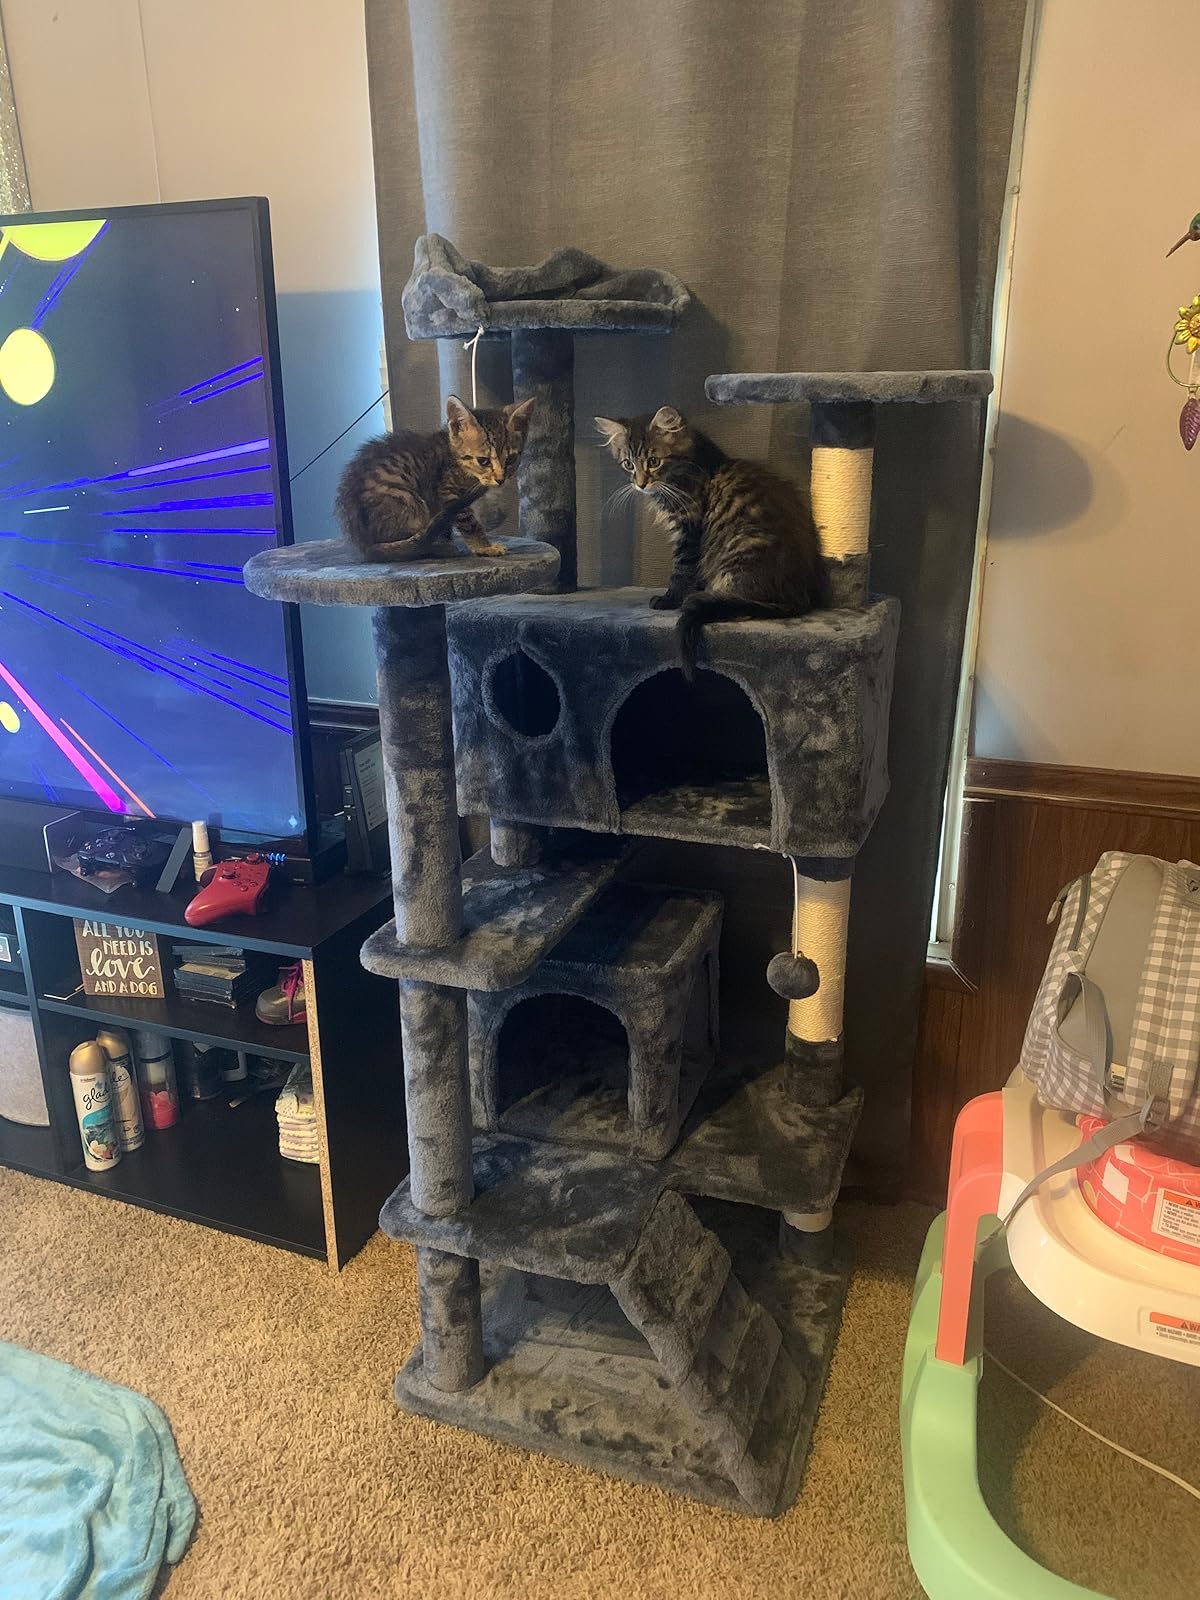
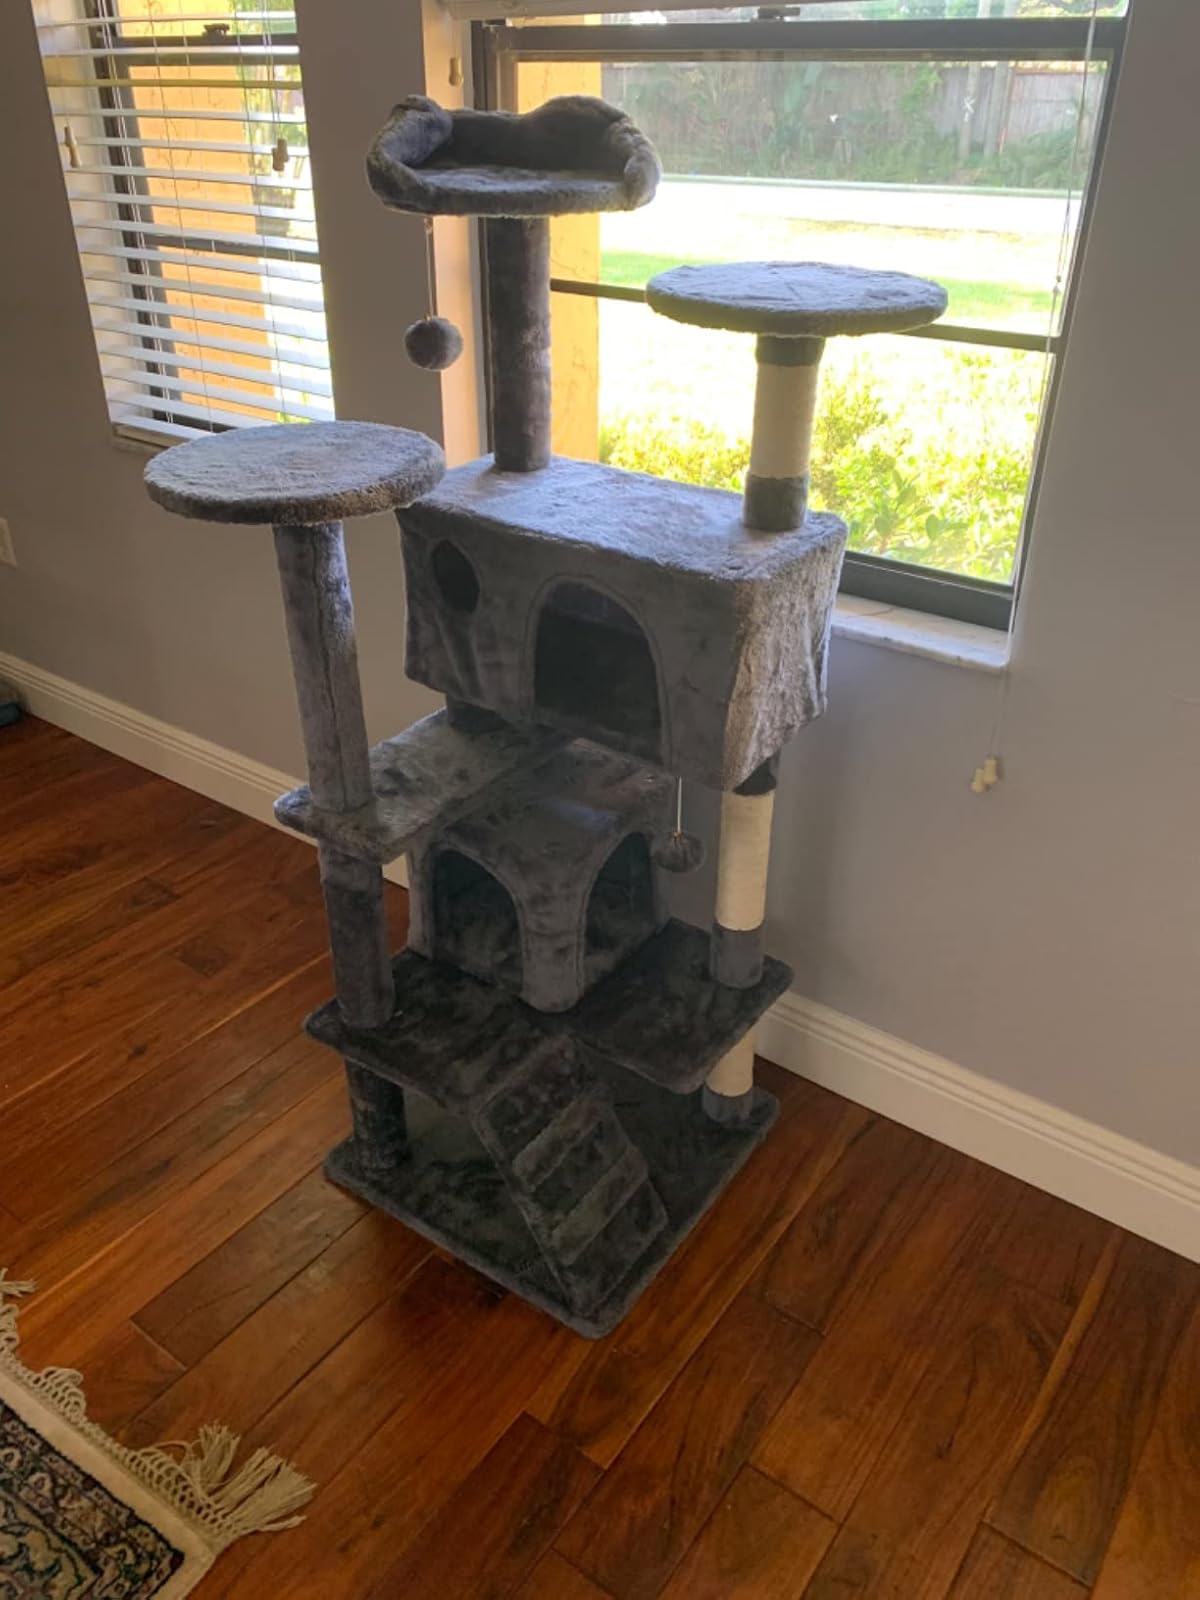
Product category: items_cat tree
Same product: yes